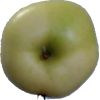
Label: Apple 6